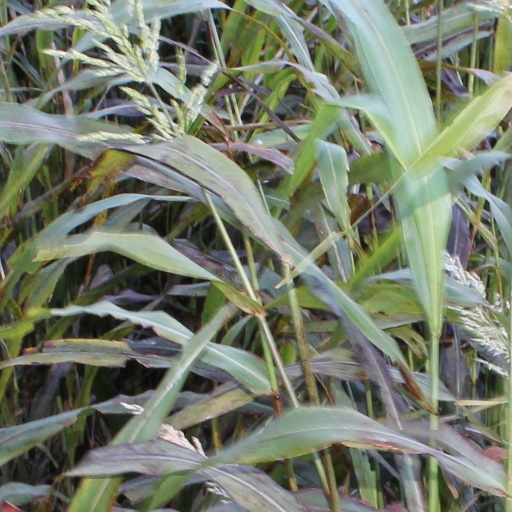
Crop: sorghum